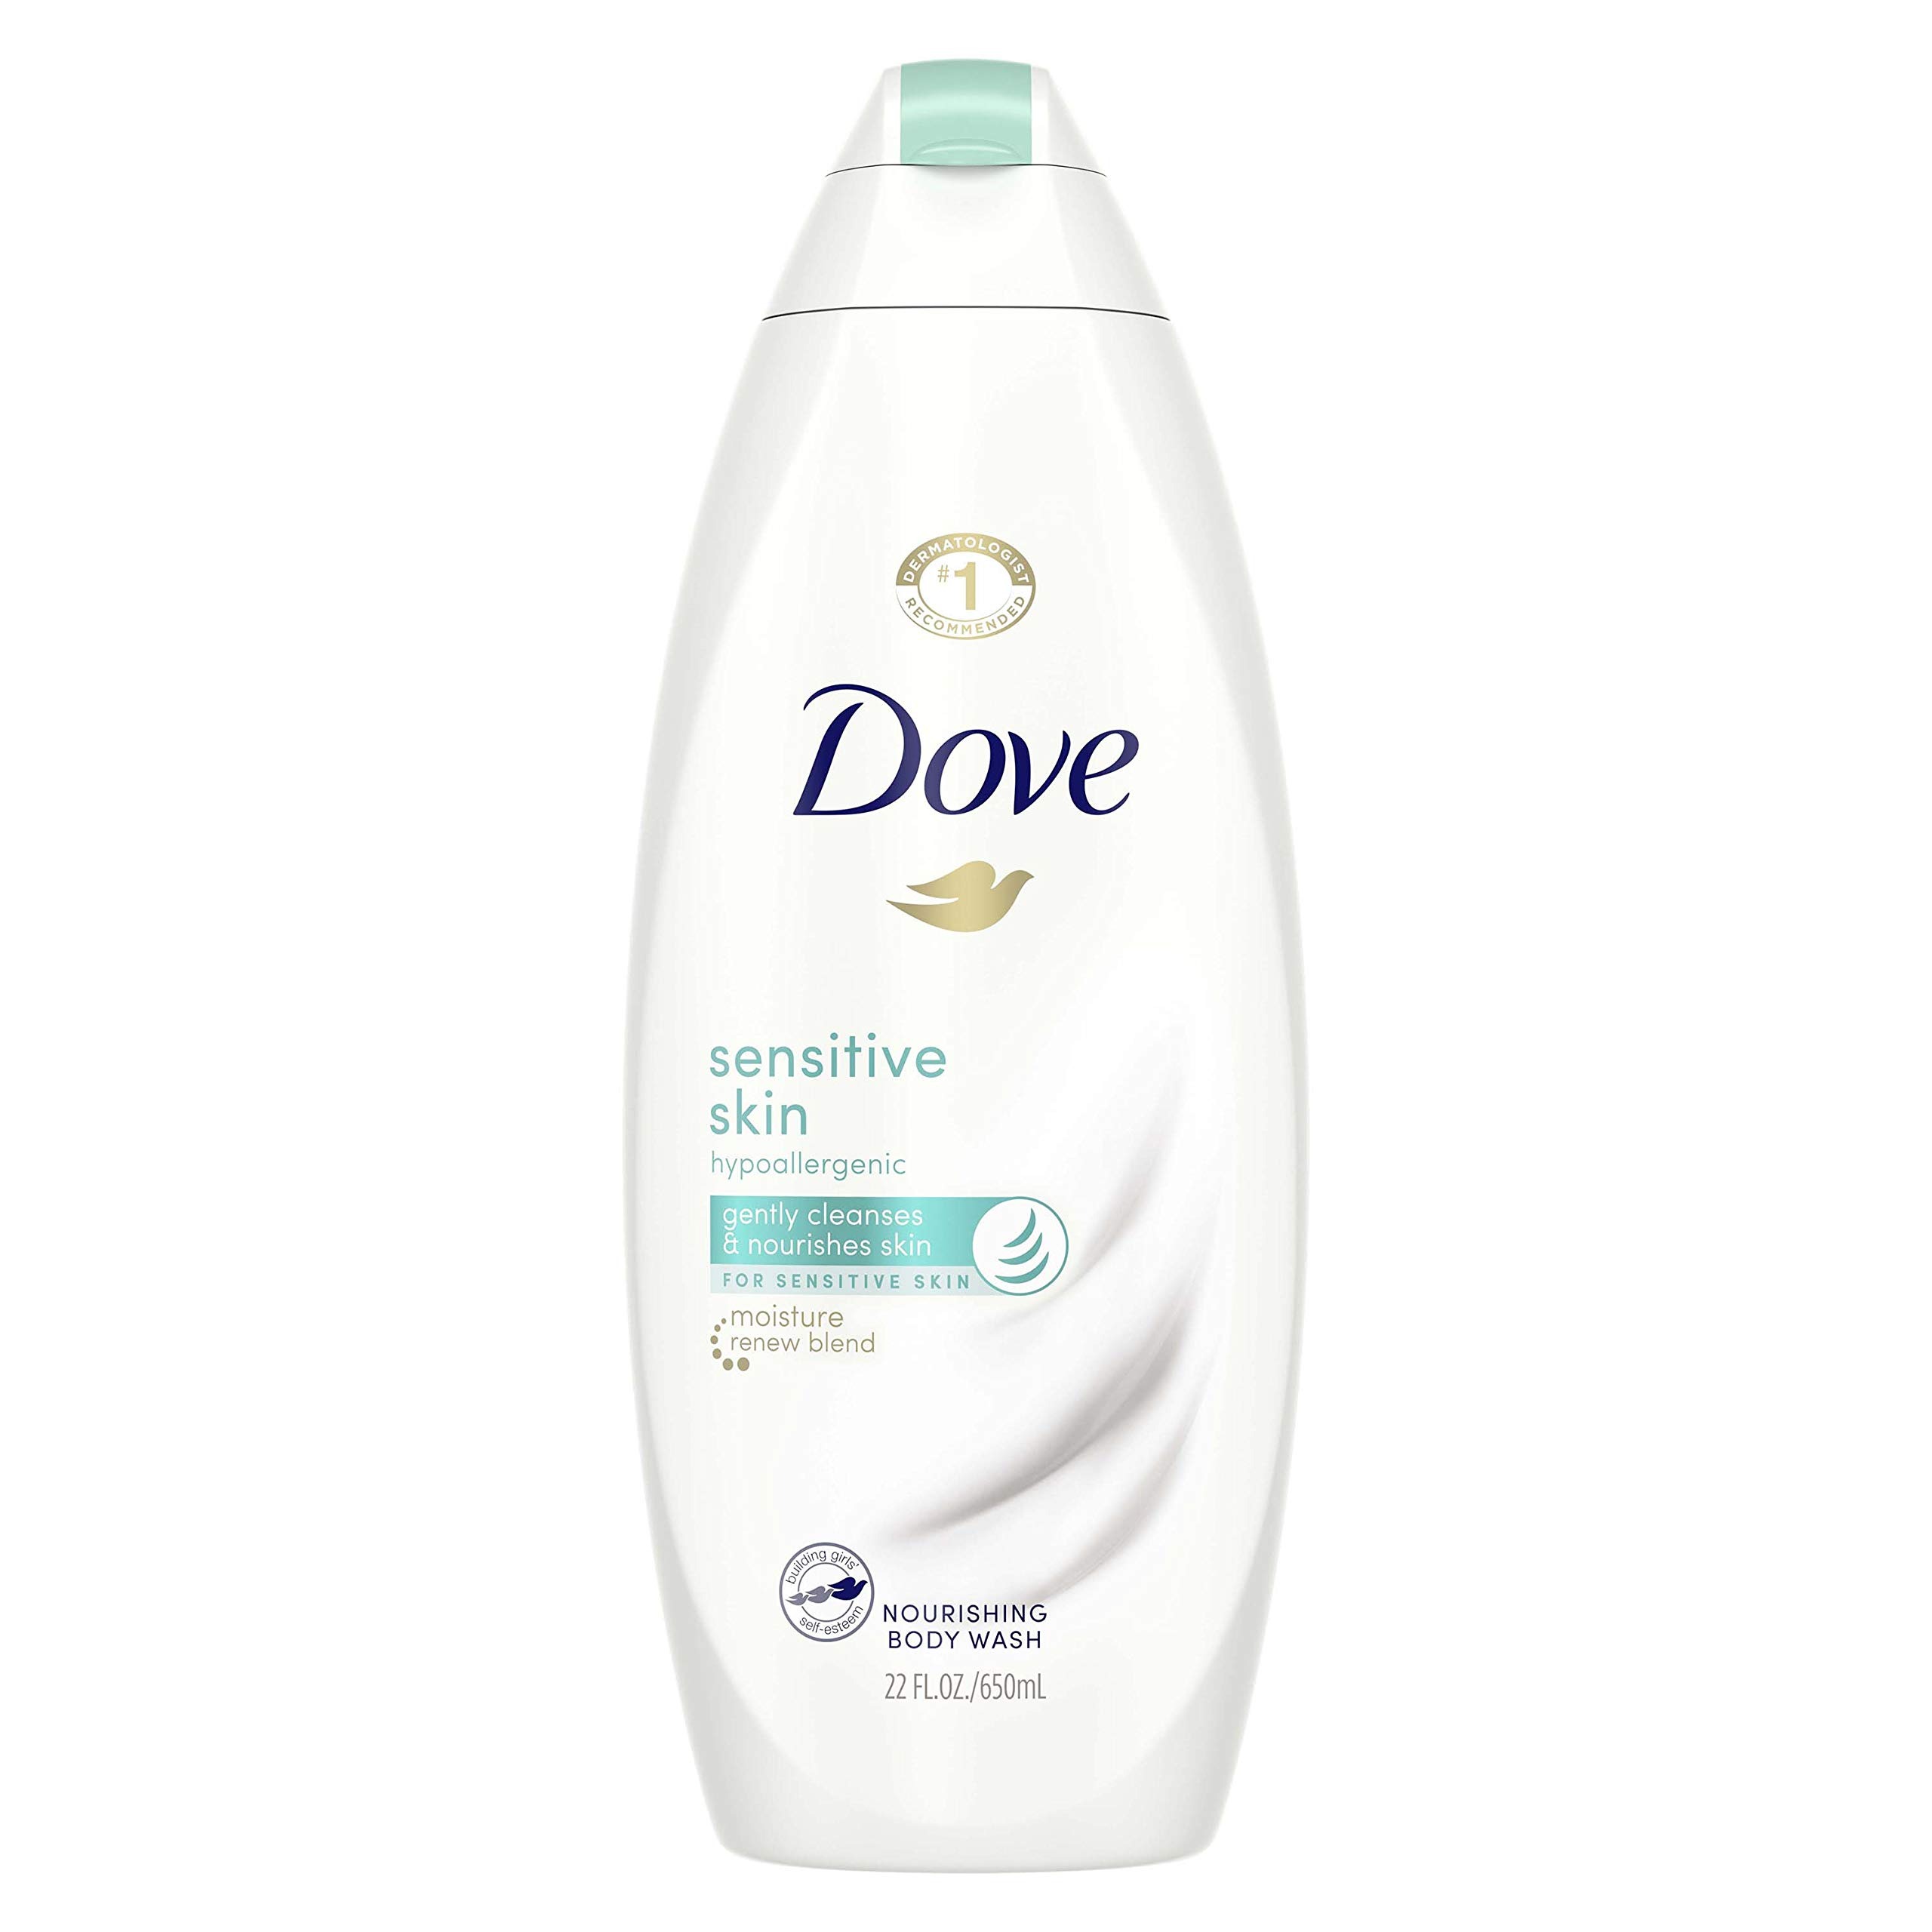
Item Name: Dove Hypoallergenic and Sulfate Free Body Wash Sensitive Skin Effectively Washes Away Bacteria While Nourishing Your Skin 22 oz
Bullet Point 1: GENTLY CLEANSES: Dove Sensitive Skin Body Wash combines Moisture Renew Blend with our gentlest ingredients to pamper sensitive skin, unlike ordinary body soap or shower gel
Bullet Point 2: MILD AND PH-BALANCED: Dove body wash includes Moisture Renew Blend-a combination of skin-natural nourishers and plant-based moisturizers that absorb deeply into the top layers of skin
Bullet Point 3: #1 DERMATOLOGIST RECOMMENDED BODY WASH: Dove sensitive skin pampers sensitive skin with a rich, luxurious formula, leaving your skin softer than a shower gel
Bullet Point 4: THOUGHTFULLY MADE: Our body wash is PETA-certified, cruelty-free and made in 100 percent recycled bottles, so you can feel good about switching from your everyday shower soap to Dove sulfate free body wash
Bullet Point 5: PLANT-BASED MOISTURIZER: With naturally derived cleansers and skin-natural nutrients, this Dove body wash is microbiome gentle, so you’ll get beautifully nourished while maintaining healthy skin
Bullet Point 6: CARE AS YOU CLEAN: The cleansing efficacy and skin care you need, all in one product. Dove Body Wash is also effective at cleansing hands
Value: 22.0
Unit: Fluid Ounce

Price: 8.74